Stephen Boyd Miles

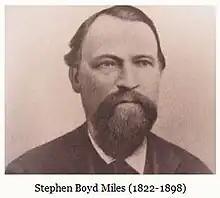
Stephen Boyd Miles circa 1882

Colonel Stephen Boyd Miles (January 9, 1822 – October 30, 1898) was a frontiersman, stagecoach magnate, cattle rancher, banker and philanthropist in Nebraska and the greater American Midwest. His obituary in the "Falls City Journal" stated, "Mr. Miles was a man of great business ability and accumulated much of this world's goods, and left a fortune gained by hard effort, much of it literally dug in the sweat of his brow from the virgin soil of a new country."